2020 American League Division Series

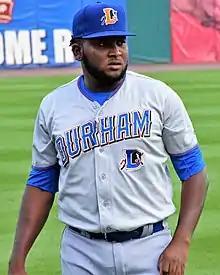
Diego Castillo (pictured here with the Durham Bulls) threw two scoreless innings to close Game 5.

The Rays took an early lead on a solo Randy Arozarena home run off starter Deivi García in the bottom of the first, but Giancarlo Stanton tied the game with a solo home run off Rays starter Tyler Glasnow to lead off the top of the second. J. A. Happ replaced García after the first inning; in the bottom of the second, Joey Wendle singled and Mike Zunino homered to give the Rays a 3–1 lead. Manuel Margot hit another two-run homer off Happ in the third following a walk to Ji-Man Choi. Glasnow began the fourth by allowing a single to Aaron Hicks and walking Luke Voit, which was followed by another Stanton home run, cutting the score to 5–4. Happ was replaced by Adam Ottavino in the fourth; in the fifth, Ottavino walked Wendle, who promptly stole second. Jonathan Loáisiga then entered to pitch to Kevin Kiermaier, who scored Wendle with a single. Austin Meadows extended the lead to 7–4 with a home run off Loáisiga in the sixth. Scoreless innings were pitched by the Rays' Diego Castillo and Nick Anderson and the Yankees' Jonathan Holder and Nick Nelson. Pete Fairbanks entered to finish the game for the Rays in the ninth, and ran into trouble after issuing walks to Urshela and Gleyber Torres. He was able to strike out Clint Frazier and Gary Sánchez, but DJ LeMahieu singled to drive in a run. Fairbanks was able to retire Aaron Judge with a groundout to limit the damage and seal the victory for Tampa Bay.